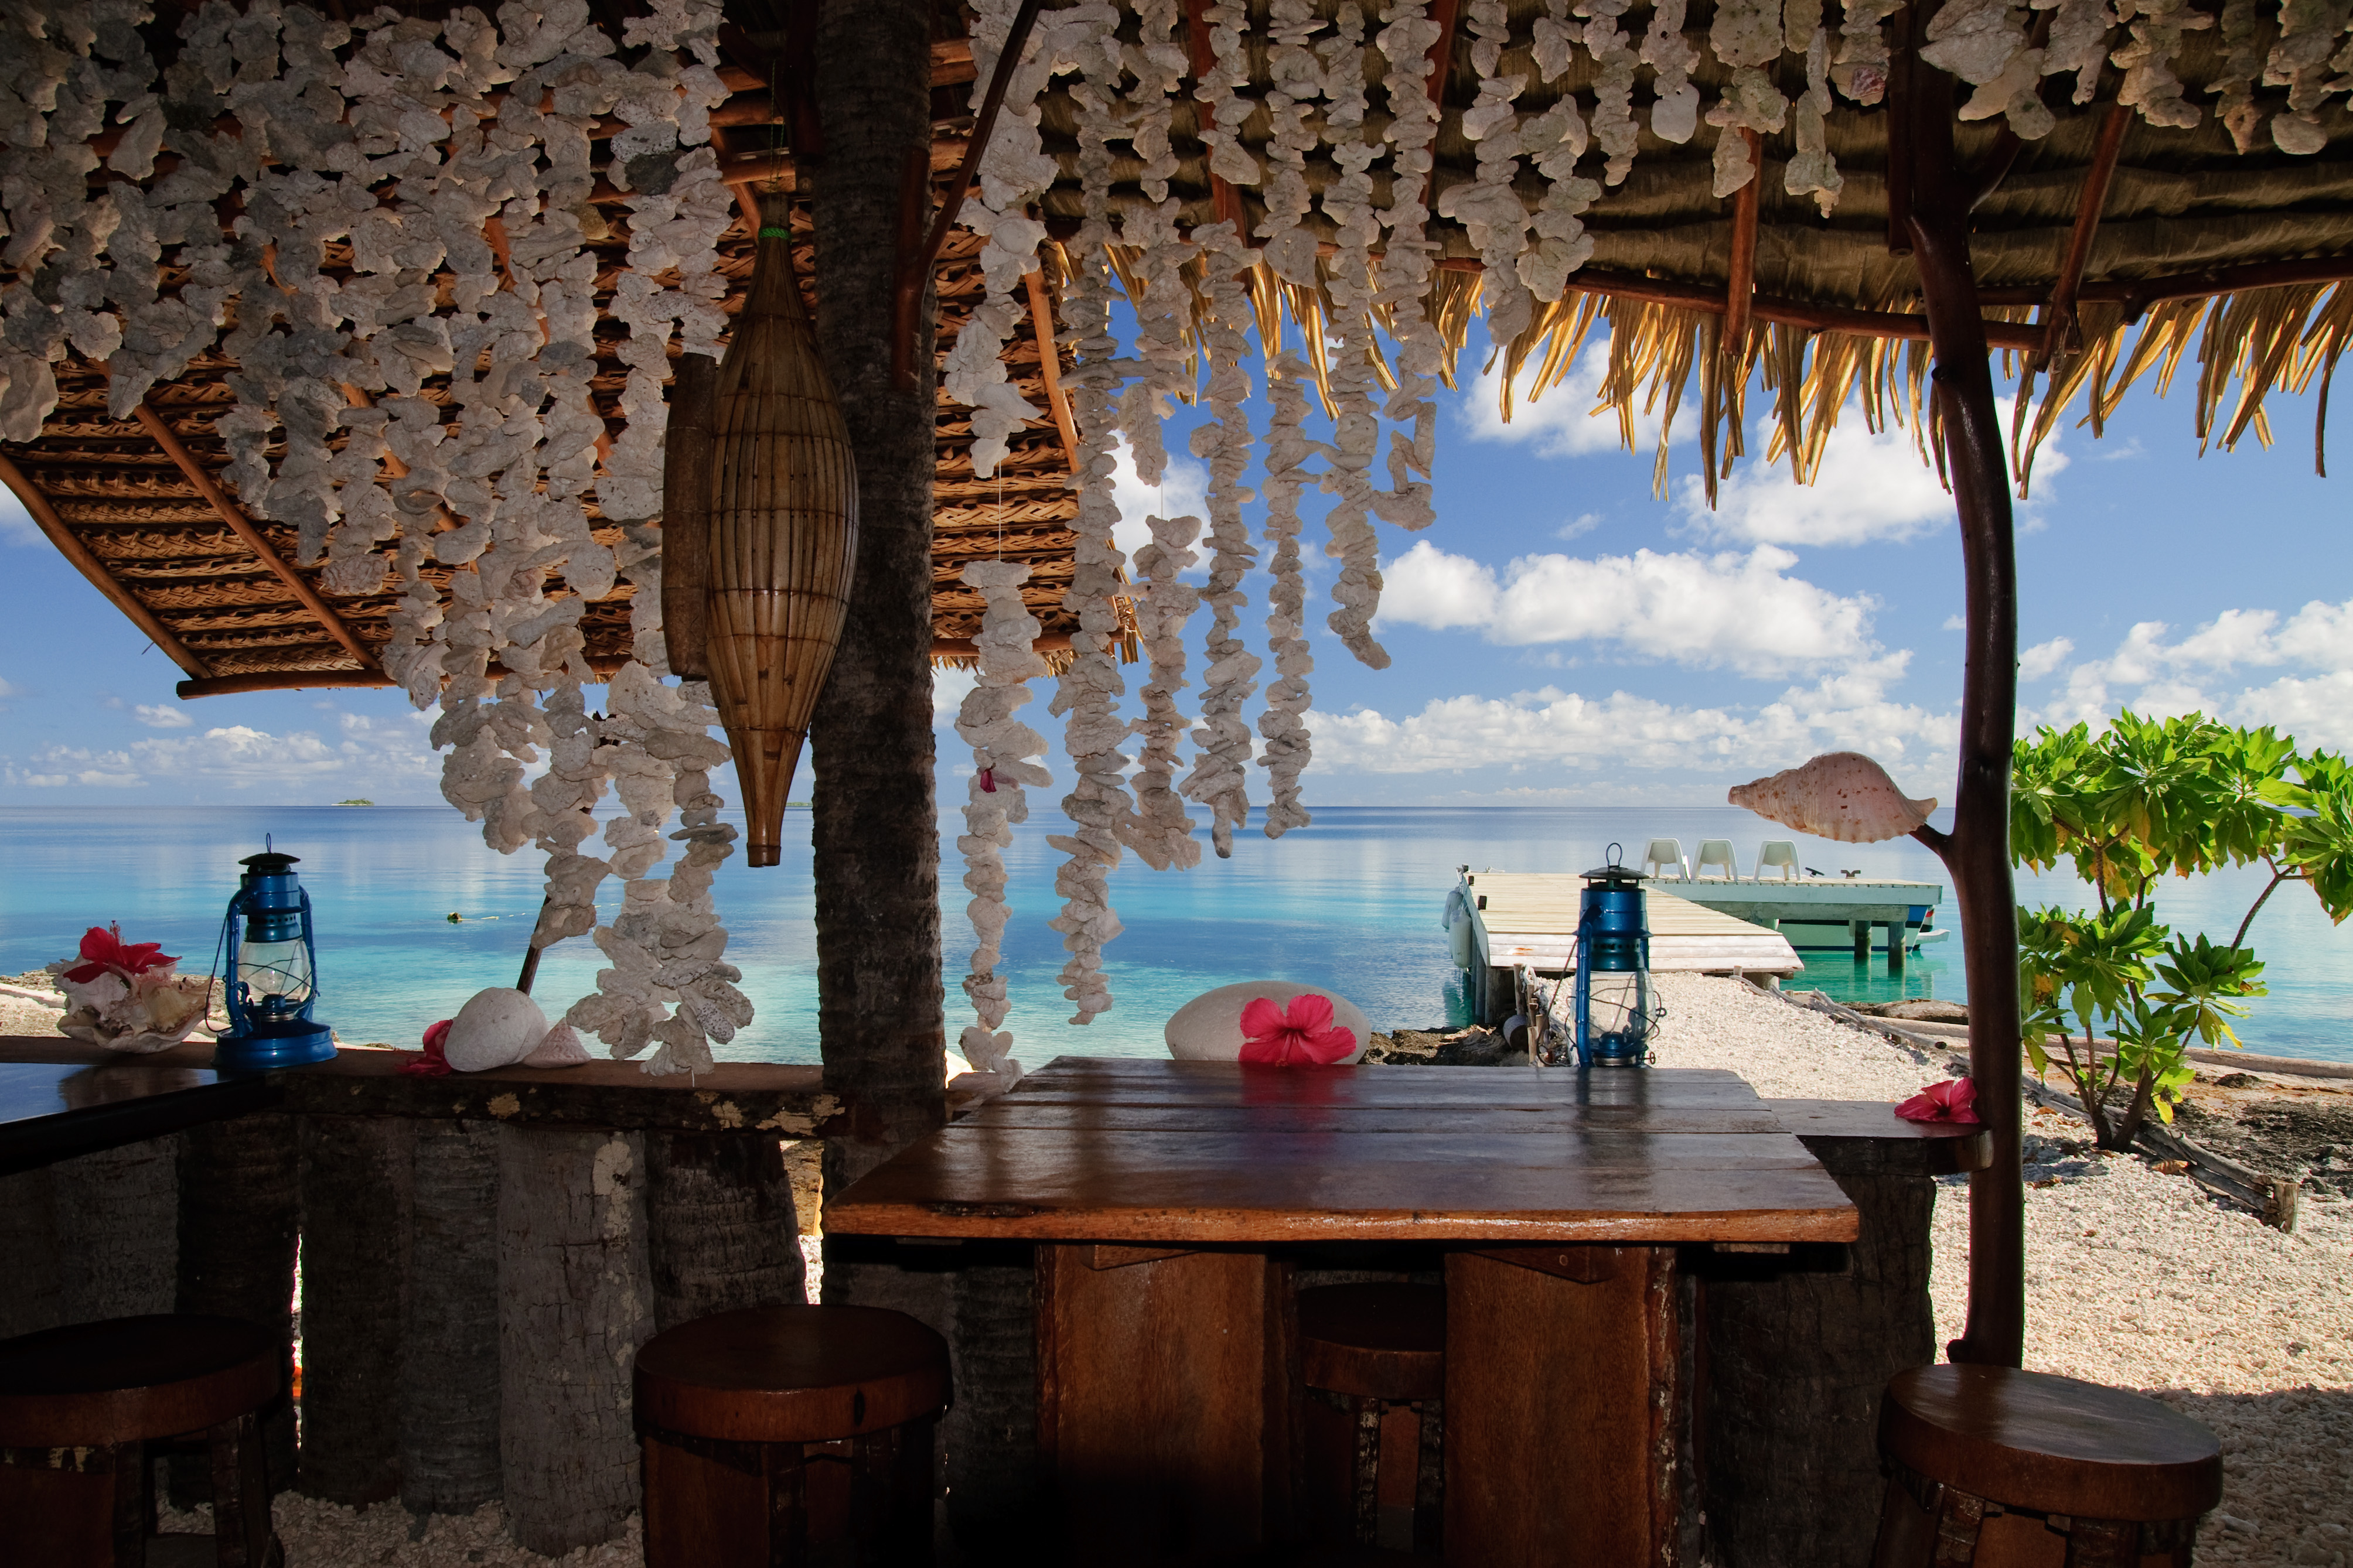
restaurant, vacation, nikon, tourism, interior design, resort, estate, d300, polinesia, fakarava